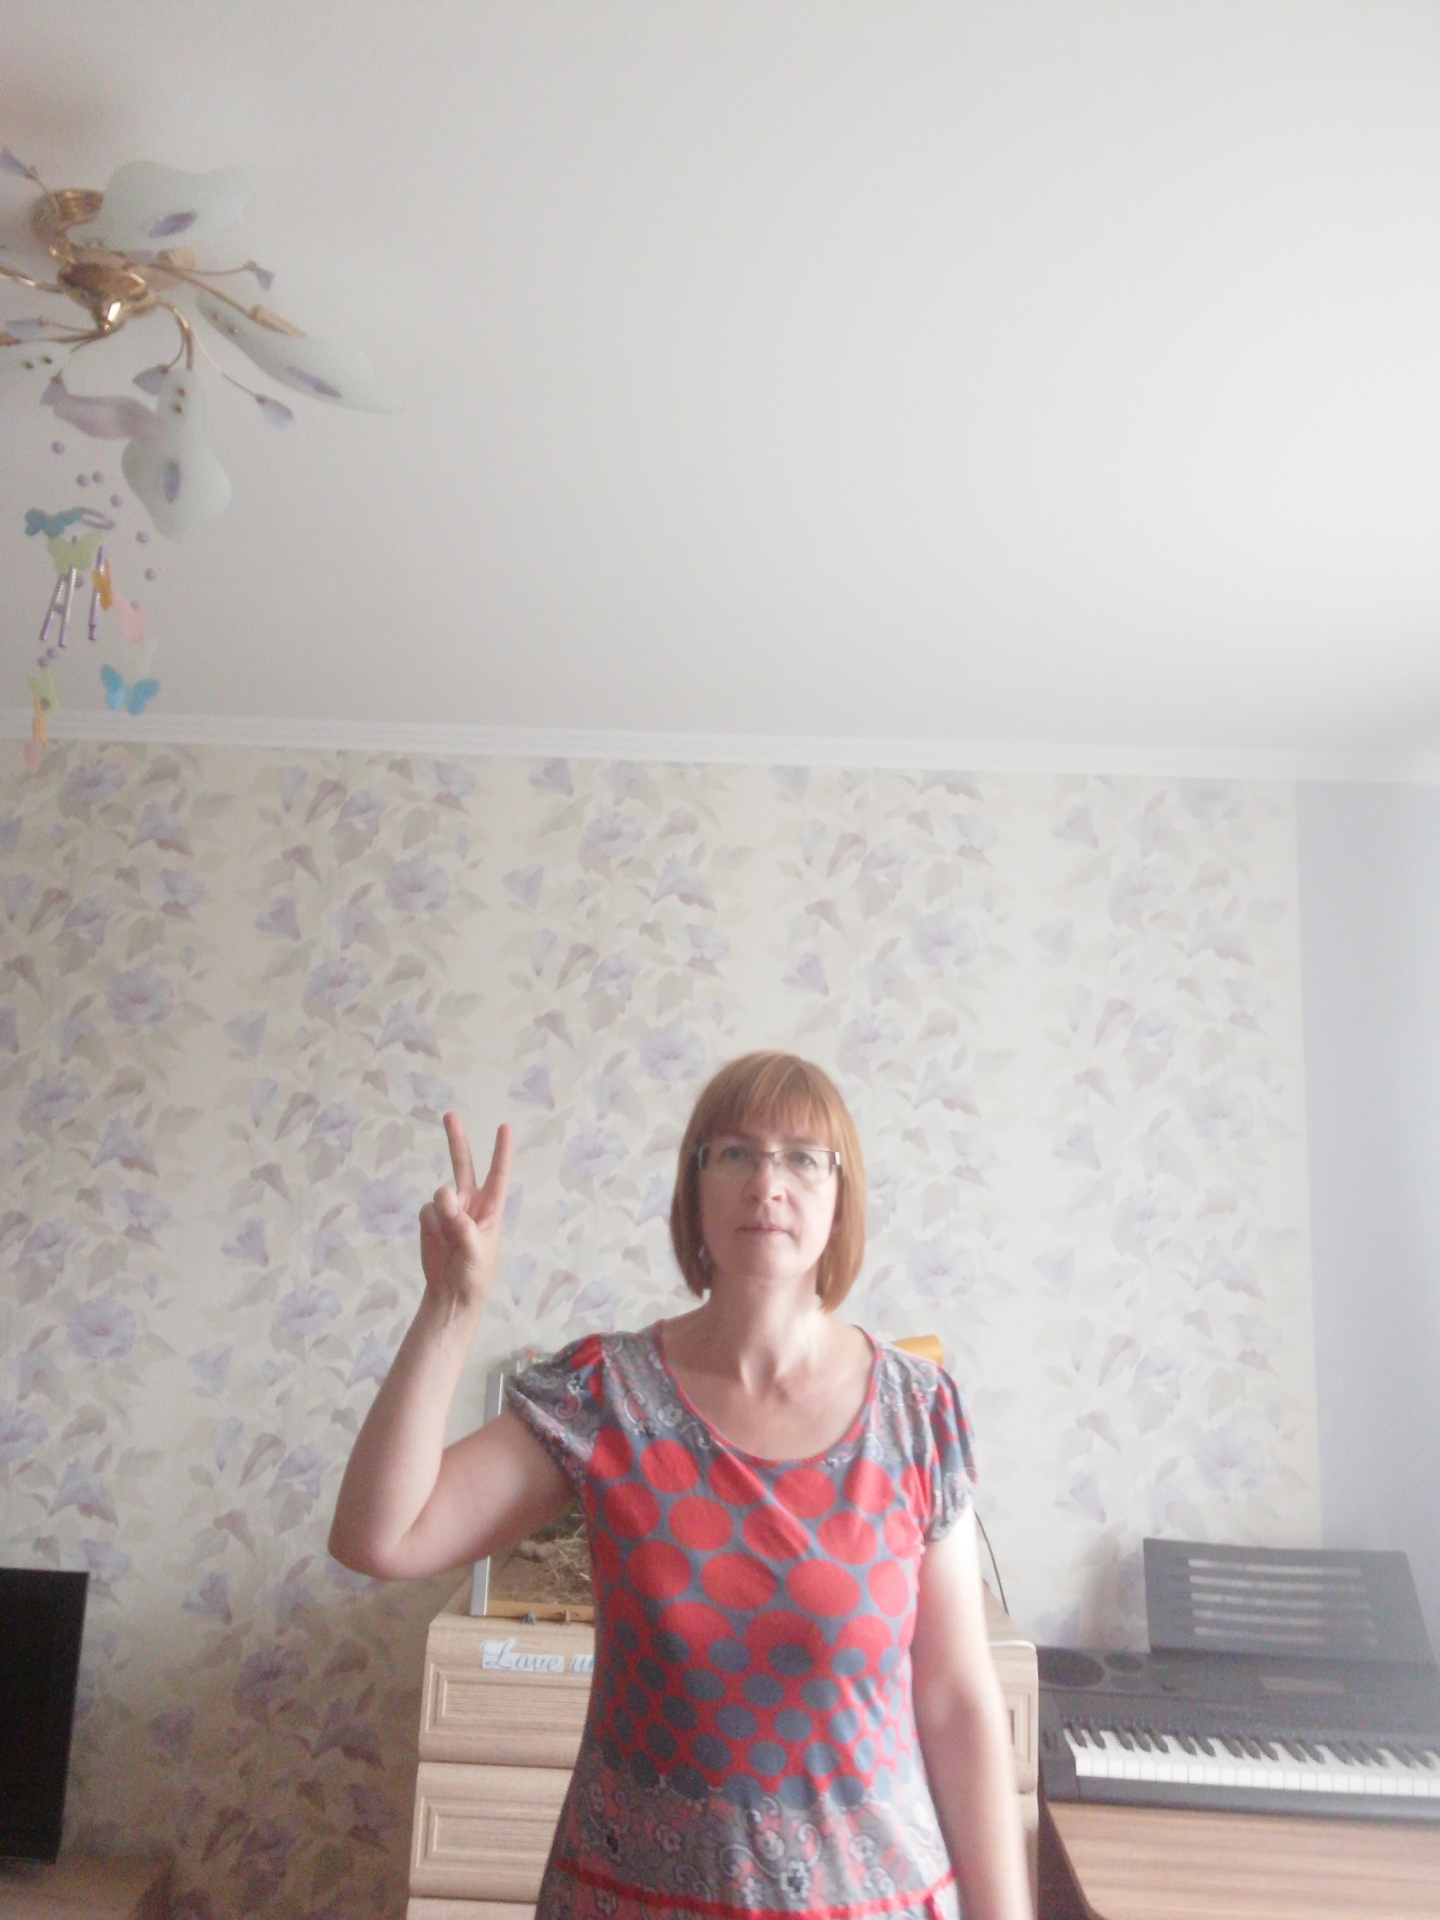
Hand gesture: peace